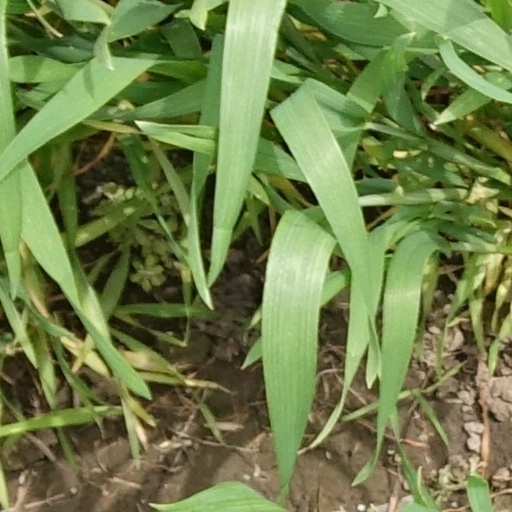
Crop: wheat